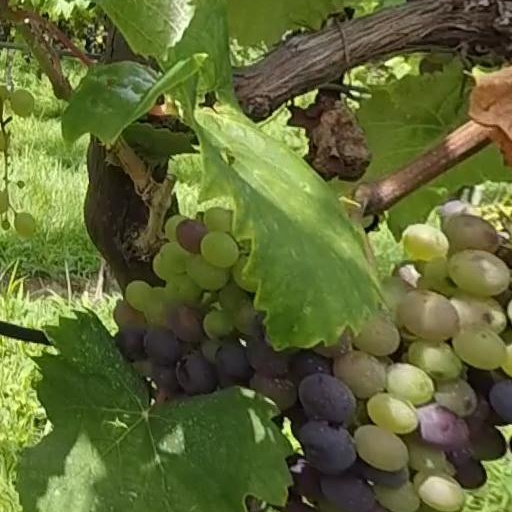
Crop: grape